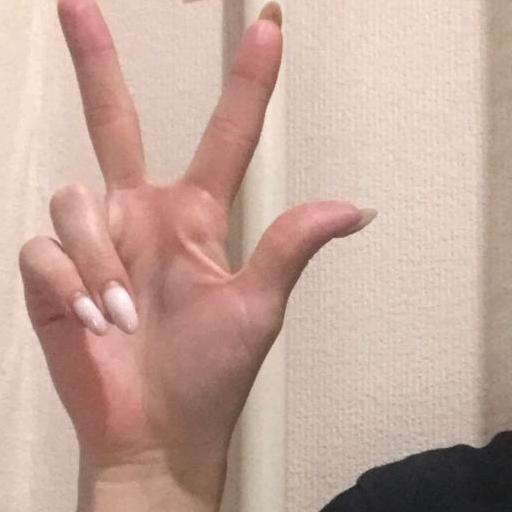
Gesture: three2